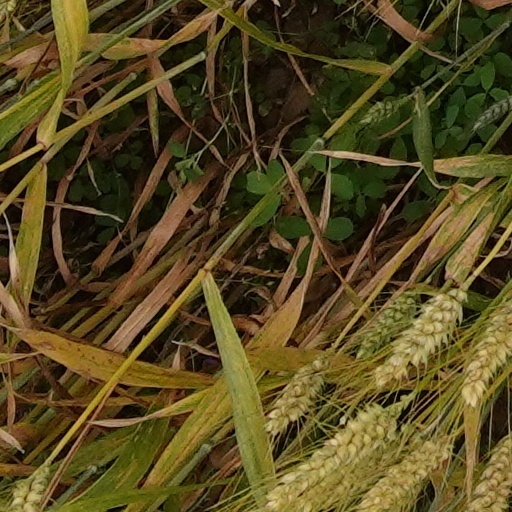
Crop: wheat